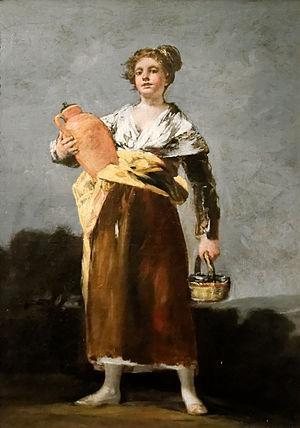
La porteuse d'eau (vers 1808-1812). Francisco de Goya (1746-1828). Collection Esterházy, 1871. Musée des Beaux-arts de Budapest
La Porteuse d'eau ou Jeune fille à la cruche est une huile sur toile de Francisco de Goya. Selon le critique d'art Juliet Wilson Bareau, ce tableau et Le Rémouleur ont été peints pour la maison du peintre à Madrid.